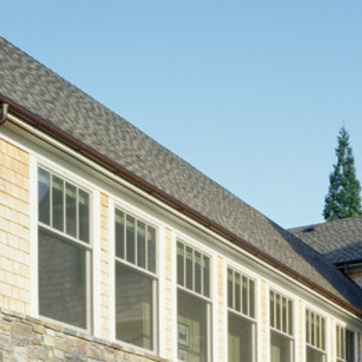
Material: other